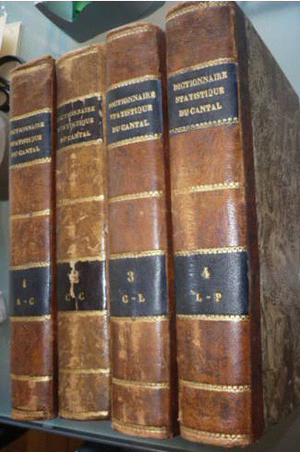
Dictionnaire statistique et historique du département du Cantal, 1856, Aurillac, imprimerie Veuve Picut, reliure de l'époque. Deribier Duchâtelet
La Société cantalienne, ou Association cantalienne, était une société savante d'histoire, d'inventaire et d'étude du patrimoine, aussi bien naturel que culturel, du Cantal, créée vers 1838 et disparue sous le Second Empire.